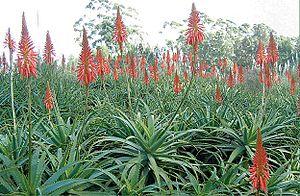
Aloe arborescens ou aloès arborescent, aloe candélabre ou corne de bélier est un aloès, originaire de l'Afrique australe. Il est cultivé à des fins horticoles et médicinales, principalement au Japon.